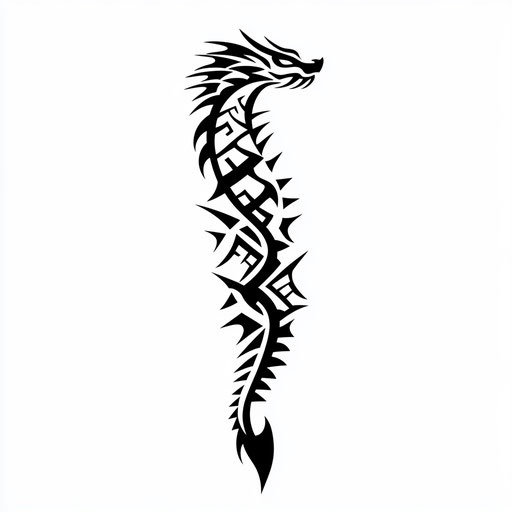
A beautiful clipart style flat tribal armband tattoo with a dragon tail entwined in the pattern on a pure white background
Tribal Armband Tattoo #tattoo #dragon #tribal #sketch #armband #design #white #flat #art #pattern
Brand: Imagella
Category: Business & Industrial > Piercing & Tattooing